Hudson County Community College

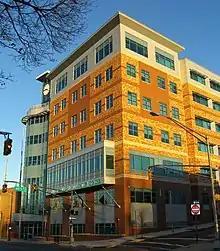
The North Hudson Center

In 1992, the county of Hudson committed to reorganize Hudson County Community College, with plans to improve services, expand enrollment and provide an urban style campus; this included a renovation to the former Public Service Building at 25 Journal Square, which was converted into classrooms and a library. A conference room was named for Mary Teresa Norton, a longtime congresswoman for Hudson County, in 1996. It was last reaccredited in 2009. Amidst changes in the economy regarding the job market in 2009–10, many New Jersey schools saw an increase in enrollment. Hudson County Community College had one of the largest in the state, at 11%. In 2011, HCCC graduated more than 1,000 students, its largest class since its founding.